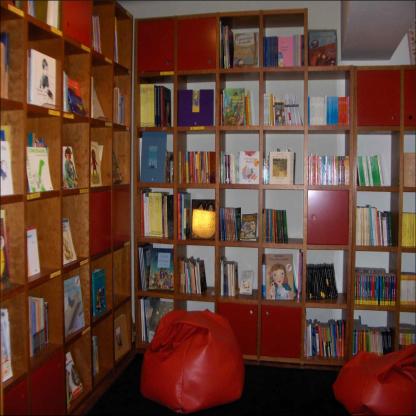
Scene: Indoor